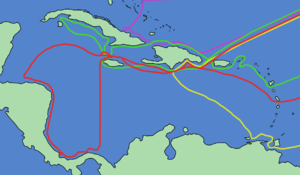
Christoffer Columbus / Sidste år
Kort over alle rejserne; 1. lilla, 2. grøn 3. gul, 4. rød.
Christoffer Columbus var en navigatør og opdagelsesrejsende fra Genova. Han er kendt, fordi han ledte den ekspedition, der ankom som den første europæiske opdagelsesekspedition til Amerika - derfor kaldes han ofte "opdageren af Amerika", selvom der naturligvis allerede boede mennesker der, og skønt vikingerne tidligere havde fundet Amerika, uden det dog havde givet rigtig genlyd i Europa.